Red pill and blue pill

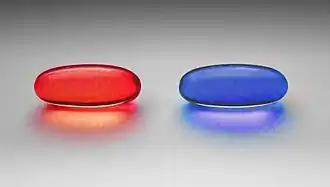
Red and blue capsule pills

The red pill and blue pill are metaphorical terms representing a choice between learning an unsettling or life-changing truth by taking the red pill or remaining in the unquestioned experience of an illusion appearing as ordinary reality with the blue pill. The pills were used as props in the 1999 film "The Matrix".